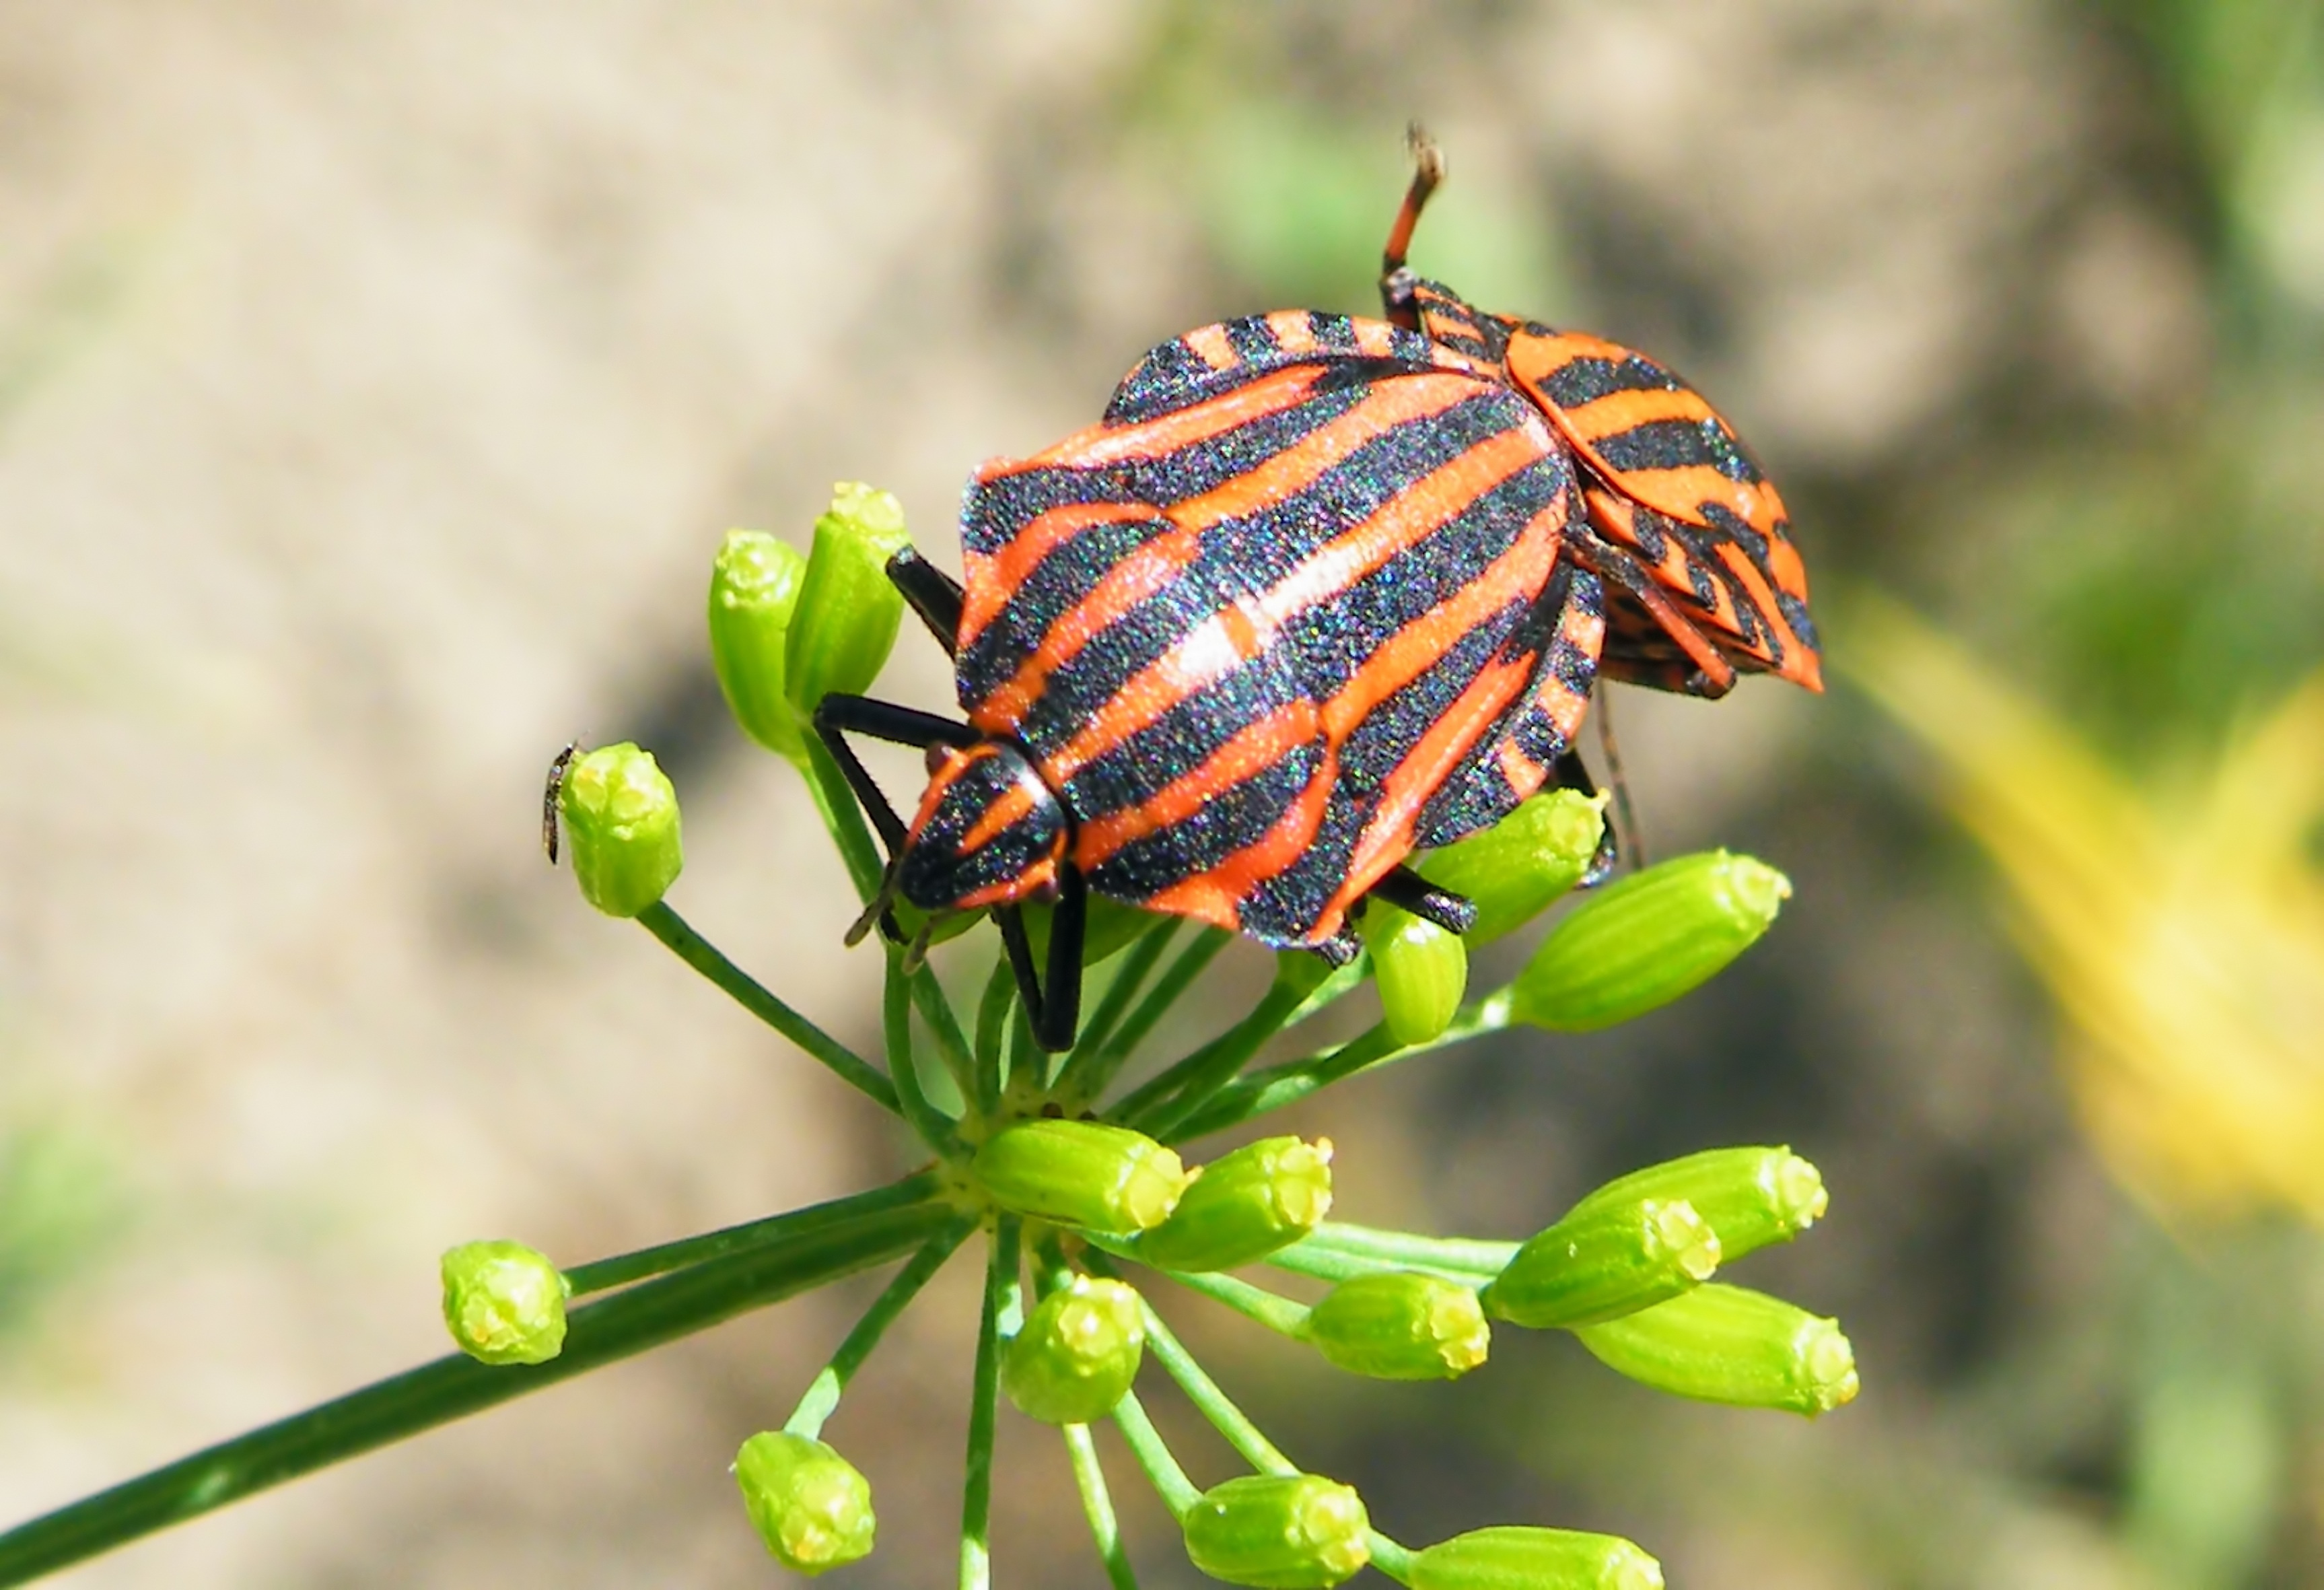
nature, flower, green, insect, botany, butterfly, flora, fauna, invertebrate, striped, wildflower, close up, monarch butterfly, bugs, nectar, macro photography, arthropod, insect photo, stripes bugs, moths and butterflies, lycaenid